Law of Japan

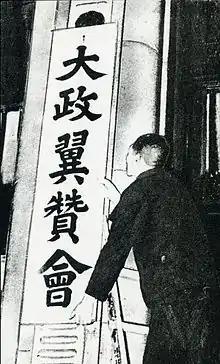
Establishment of the Imperial Rule Assistance Association in 1940

Laws on censorship and laws aimed to control political and labor movements were enacted in the Meiji era, curtailing the freedom of association. By the 1920s, laws were amended so that leaders of organizations that advocated for Marxism or changing the imperial structure could be put to death.